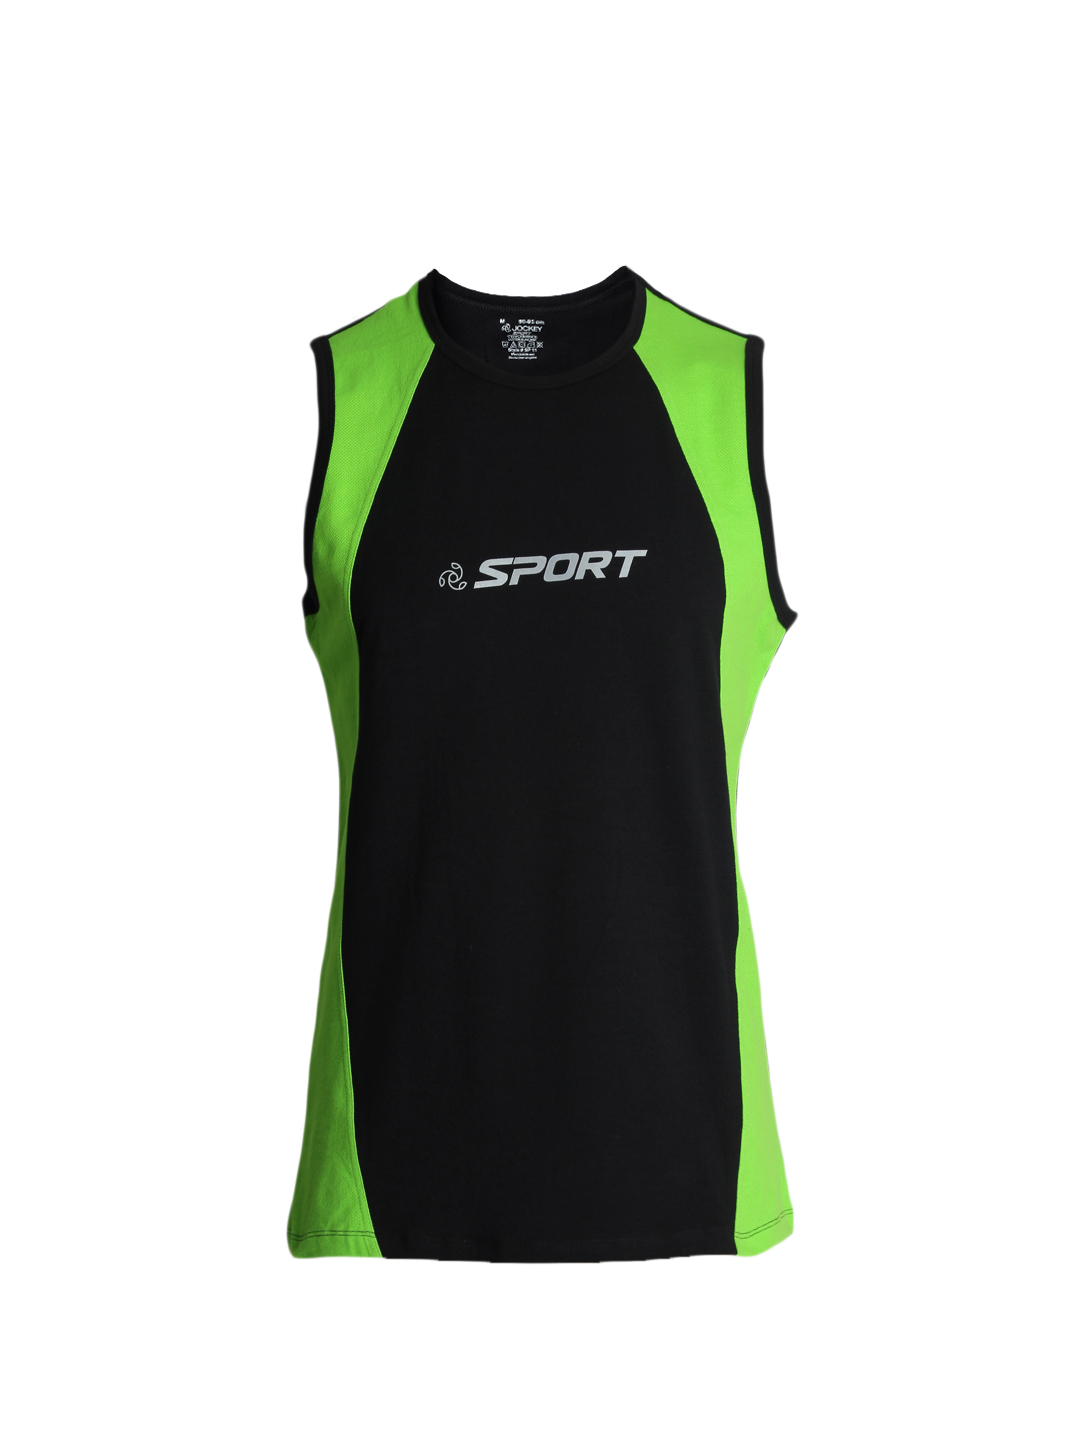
Jockey Men Black Innerwear Vest
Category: Apparel / Innerwear / Innerwear Vests
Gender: Men
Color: Black
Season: Summer 2016
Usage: Casual